Craig Morton

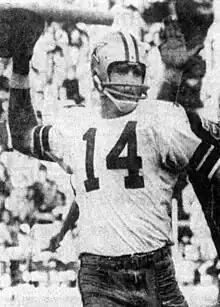
Morton with the Dallas Cowboys, c. 1969

Larry Craig Morton (born February 5, 1943) is an American former professional football player who was a quarterback in the National Football League (NFL) for 18 seasons, primarily with the Dallas Cowboys and Denver Broncos. He played college football for the California Golden Bears, receiving All-American honors, and was selected by the Cowboys fifth overall in the 1965 NFL draft. Following nine seasons with the Cowboys, a quarterback controversy with Roger Staubach led to Morton joining the New York Giants for three seasons. He spent his final six seasons as a member of the Broncos, winning NFL Comeback Player of the Year and AFC Offensive Player of the Year in 1977.